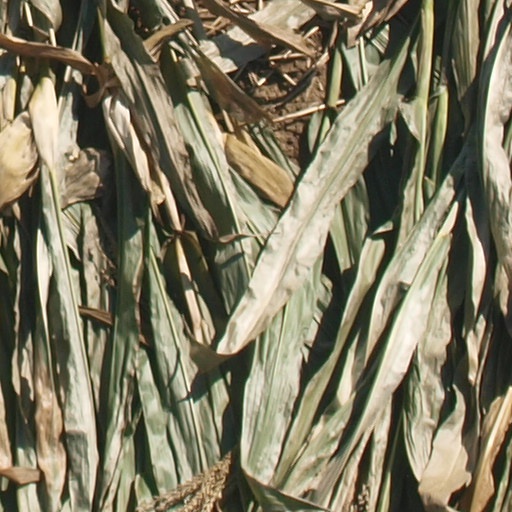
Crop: maize; corn